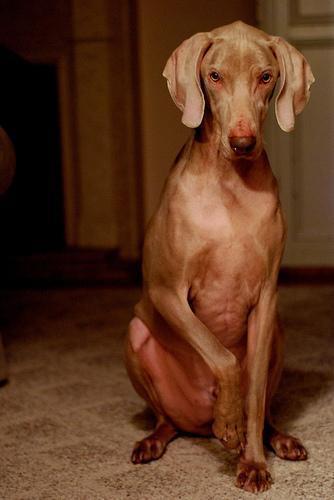
Weimaraner